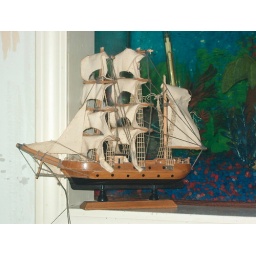
sailboat by fish tank